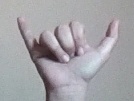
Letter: ya